Loretta Sanchez

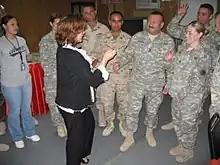
Loretta Sanchez visiting U.S. troops in Kuwait during Easter

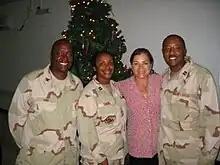
Loretta Sanchez visiting troops in Africa

According to "Congressional Quarterly", "In 2002, Sanchez voted against reviving fast-track procedures for congressional action on trade deals. And, coming from a district with one of the largest ethnically Vietnamese communities outside Vietnam, she voted against a trade agreement with Vietnam, saying that political and human rights conditions in that country needed improvement. Her outspokenness led the Hanoi regime to refuse to allow her into the country late in 2004 when she applied for an entry visa to meet with dissidents." By April 2006, Sanchez had been denied a visa to visit Vietnam four times by the country's officials. In honor of International Human Rights Day, she joined a bipartisan group of 11 House Members that issued a letter to Vietnamese Prime Minister Nguyen Tan Dung calling for the release of two U.S. citizens arrested by the government of Vietnam.